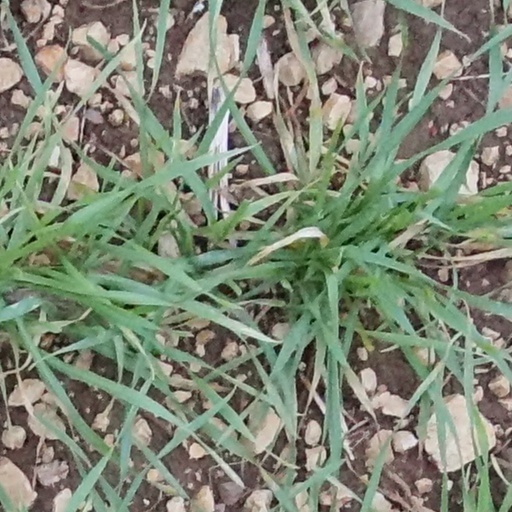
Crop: wheat